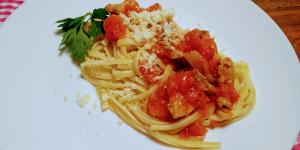
espaguetis a la amatriciana